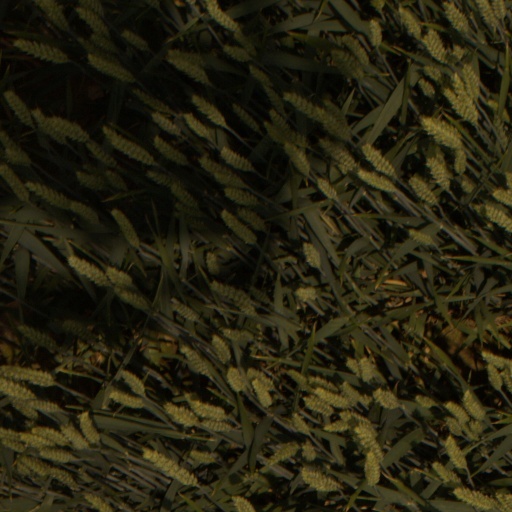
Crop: wheat